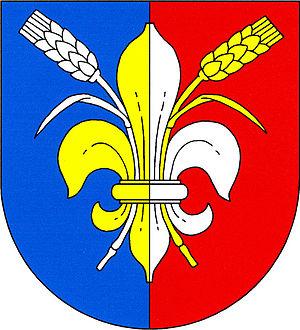
Únehle est une commune du district de Tachov, dans la région de Plzeň, en République tchèque. Sa population s'élevait à 136 habitants en 2018.